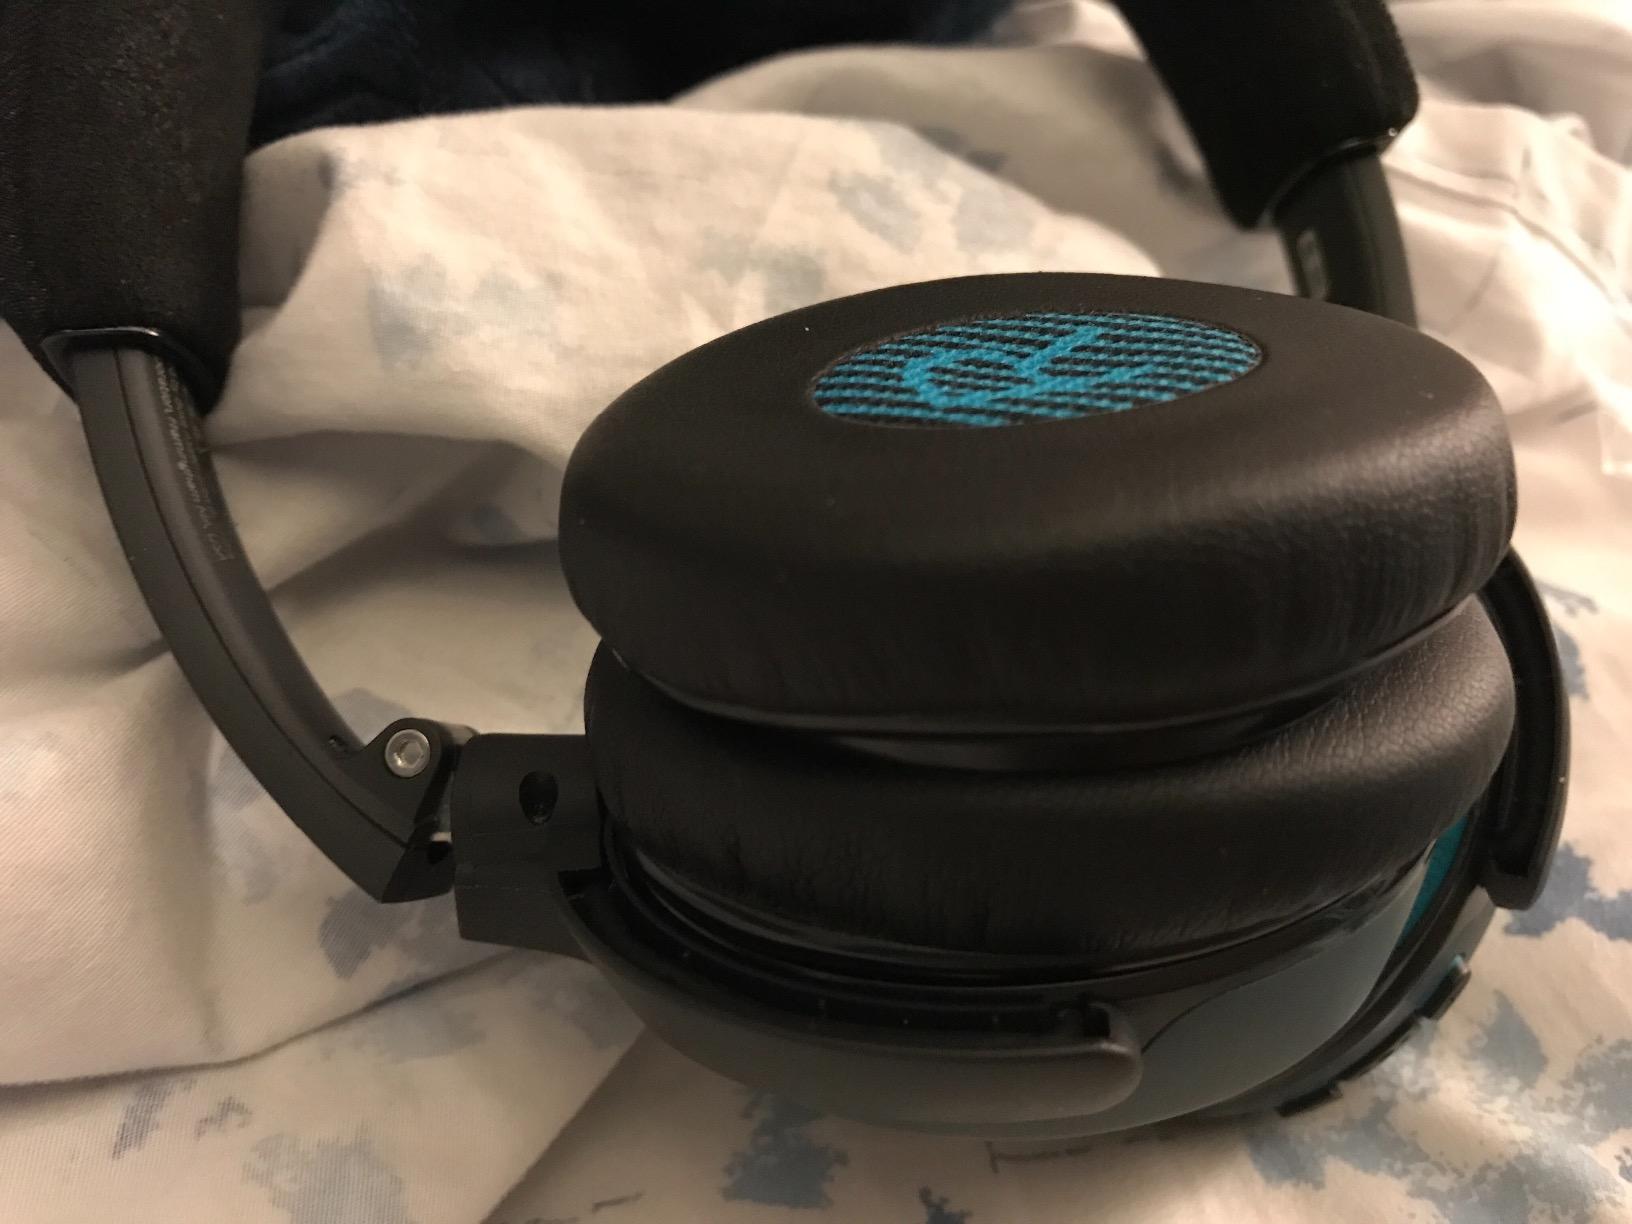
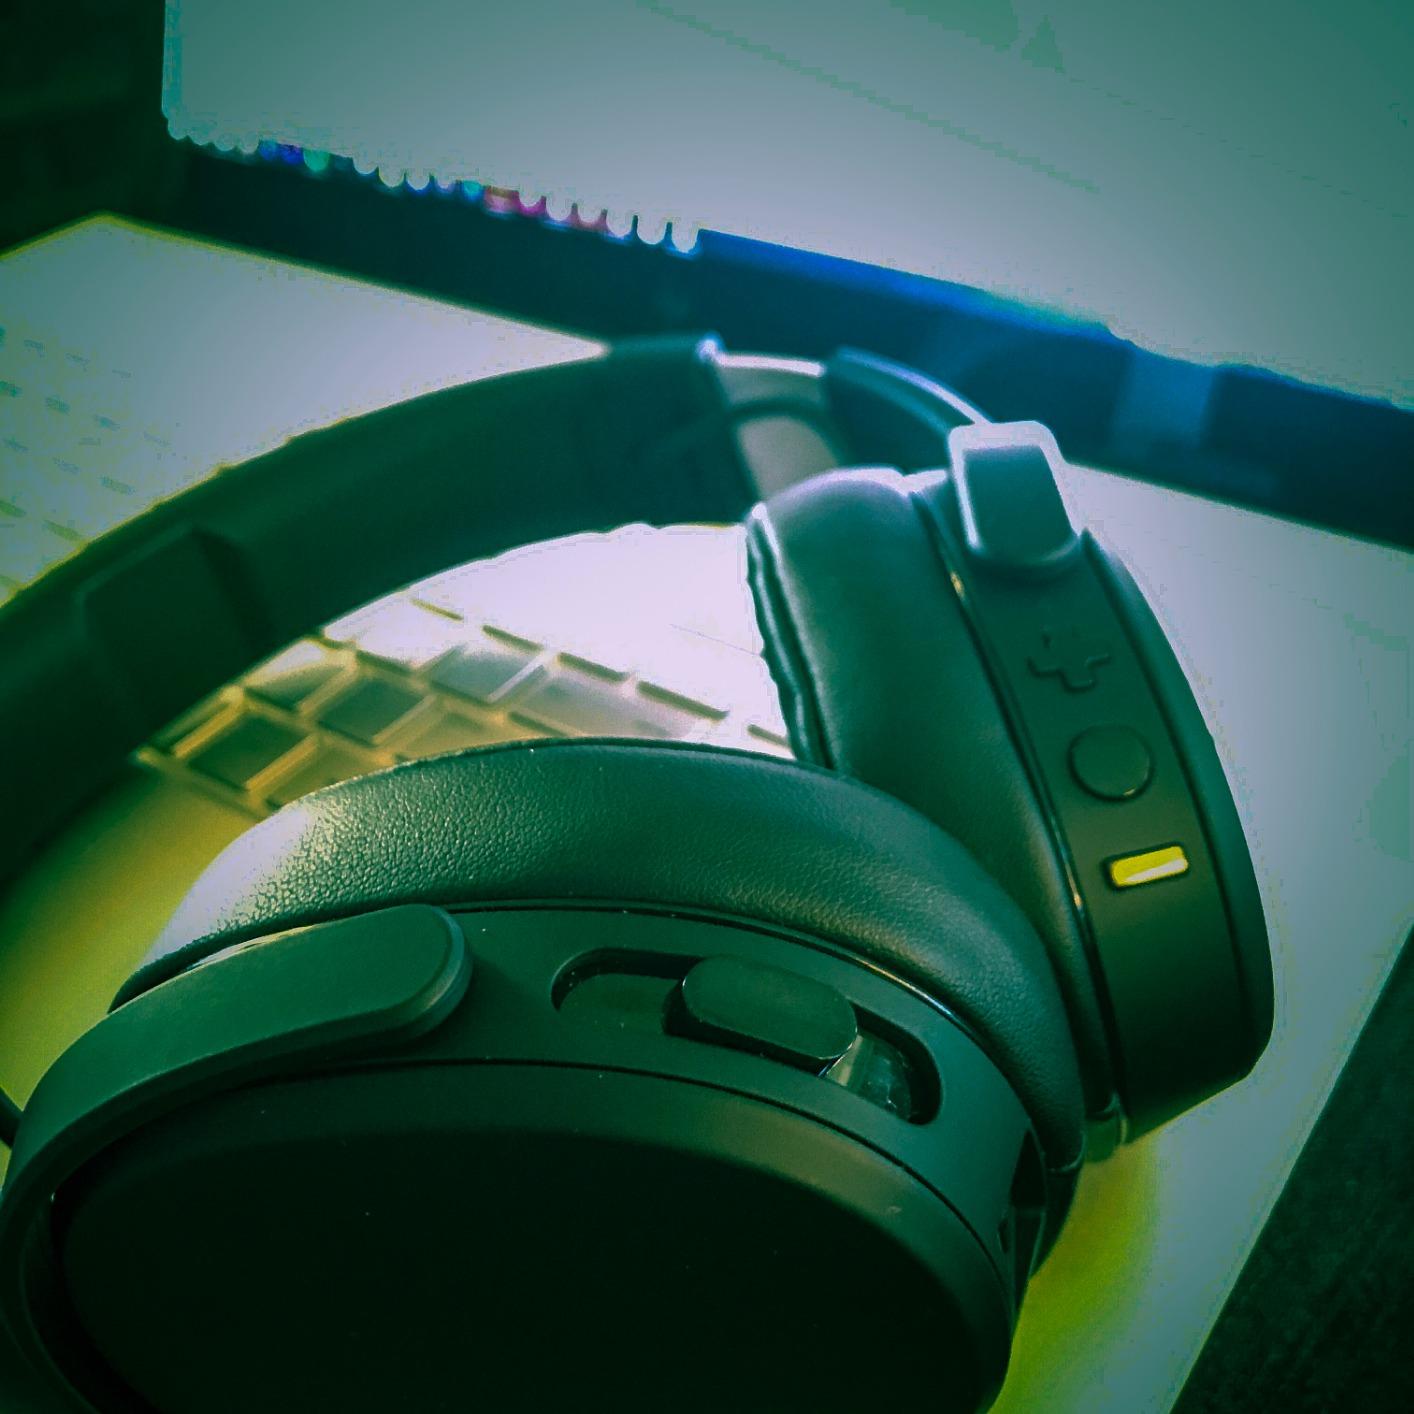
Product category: headphones
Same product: no